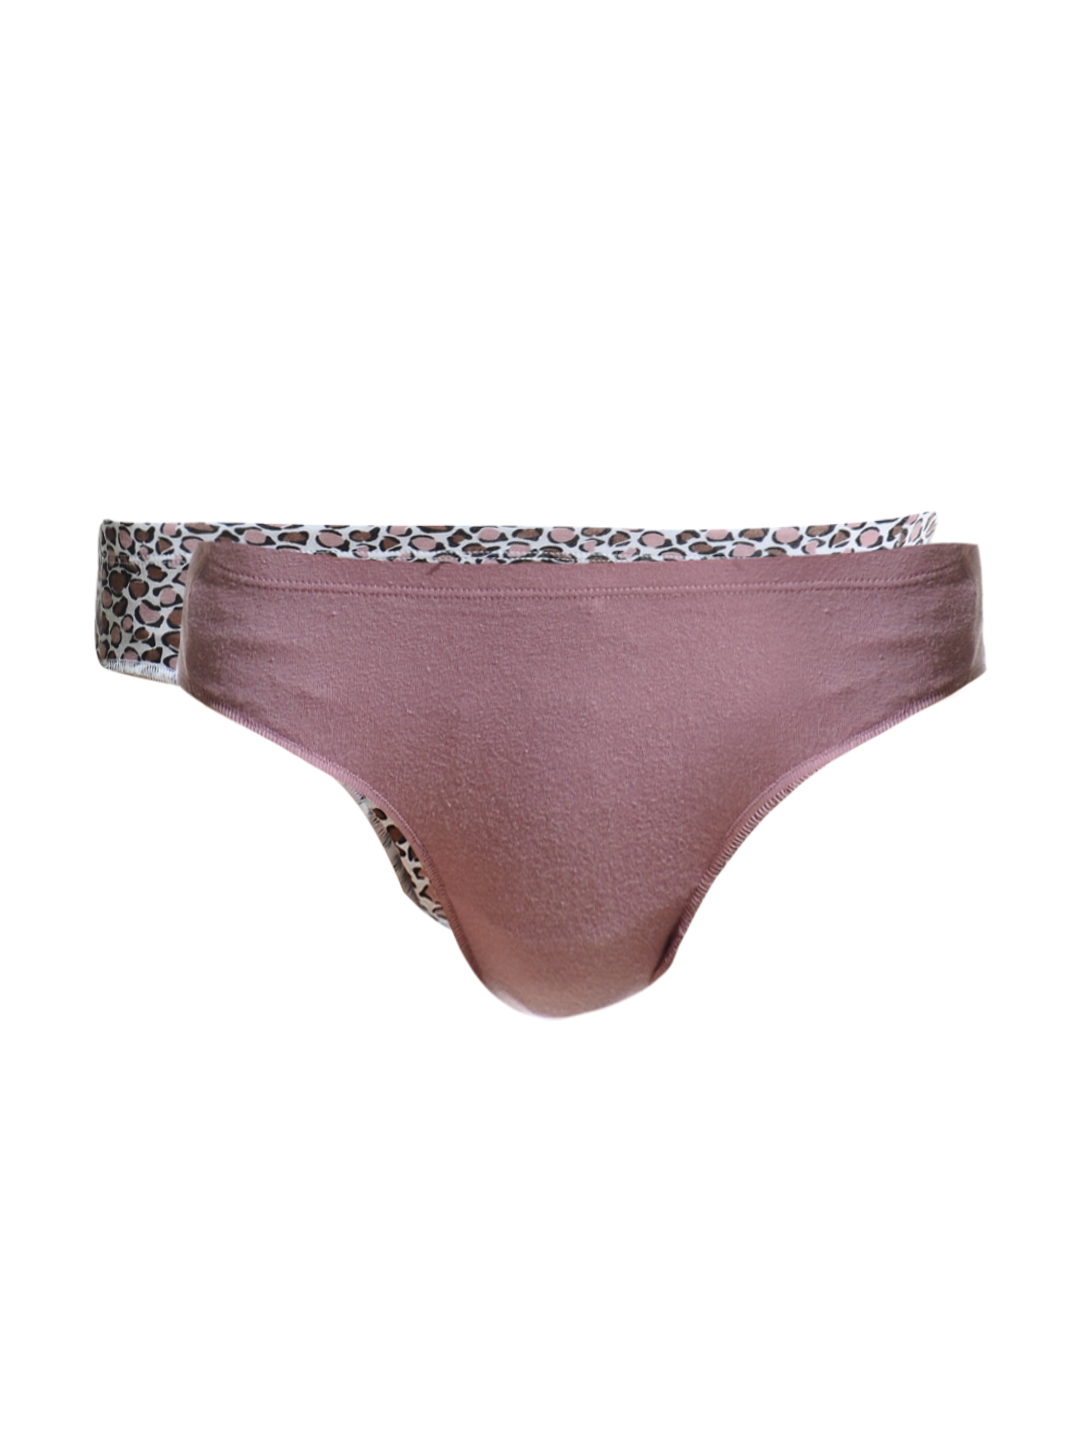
Hanes Women Assorted Pack of Two No Panty Line - Cotton Stretch Bikinis
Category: Apparel / Innerwear / Briefs
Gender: Women
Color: Pink
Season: Winter 2015
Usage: Casual